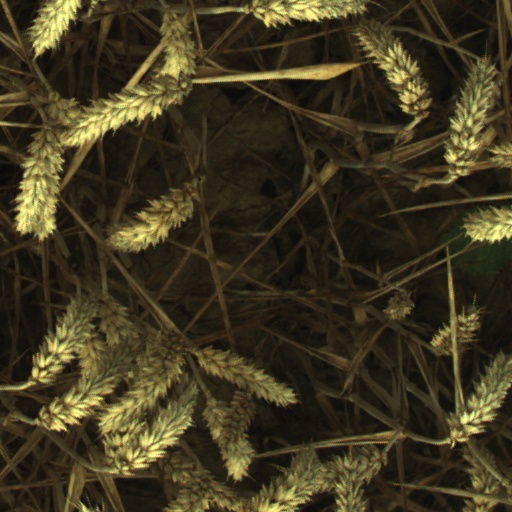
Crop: wheat